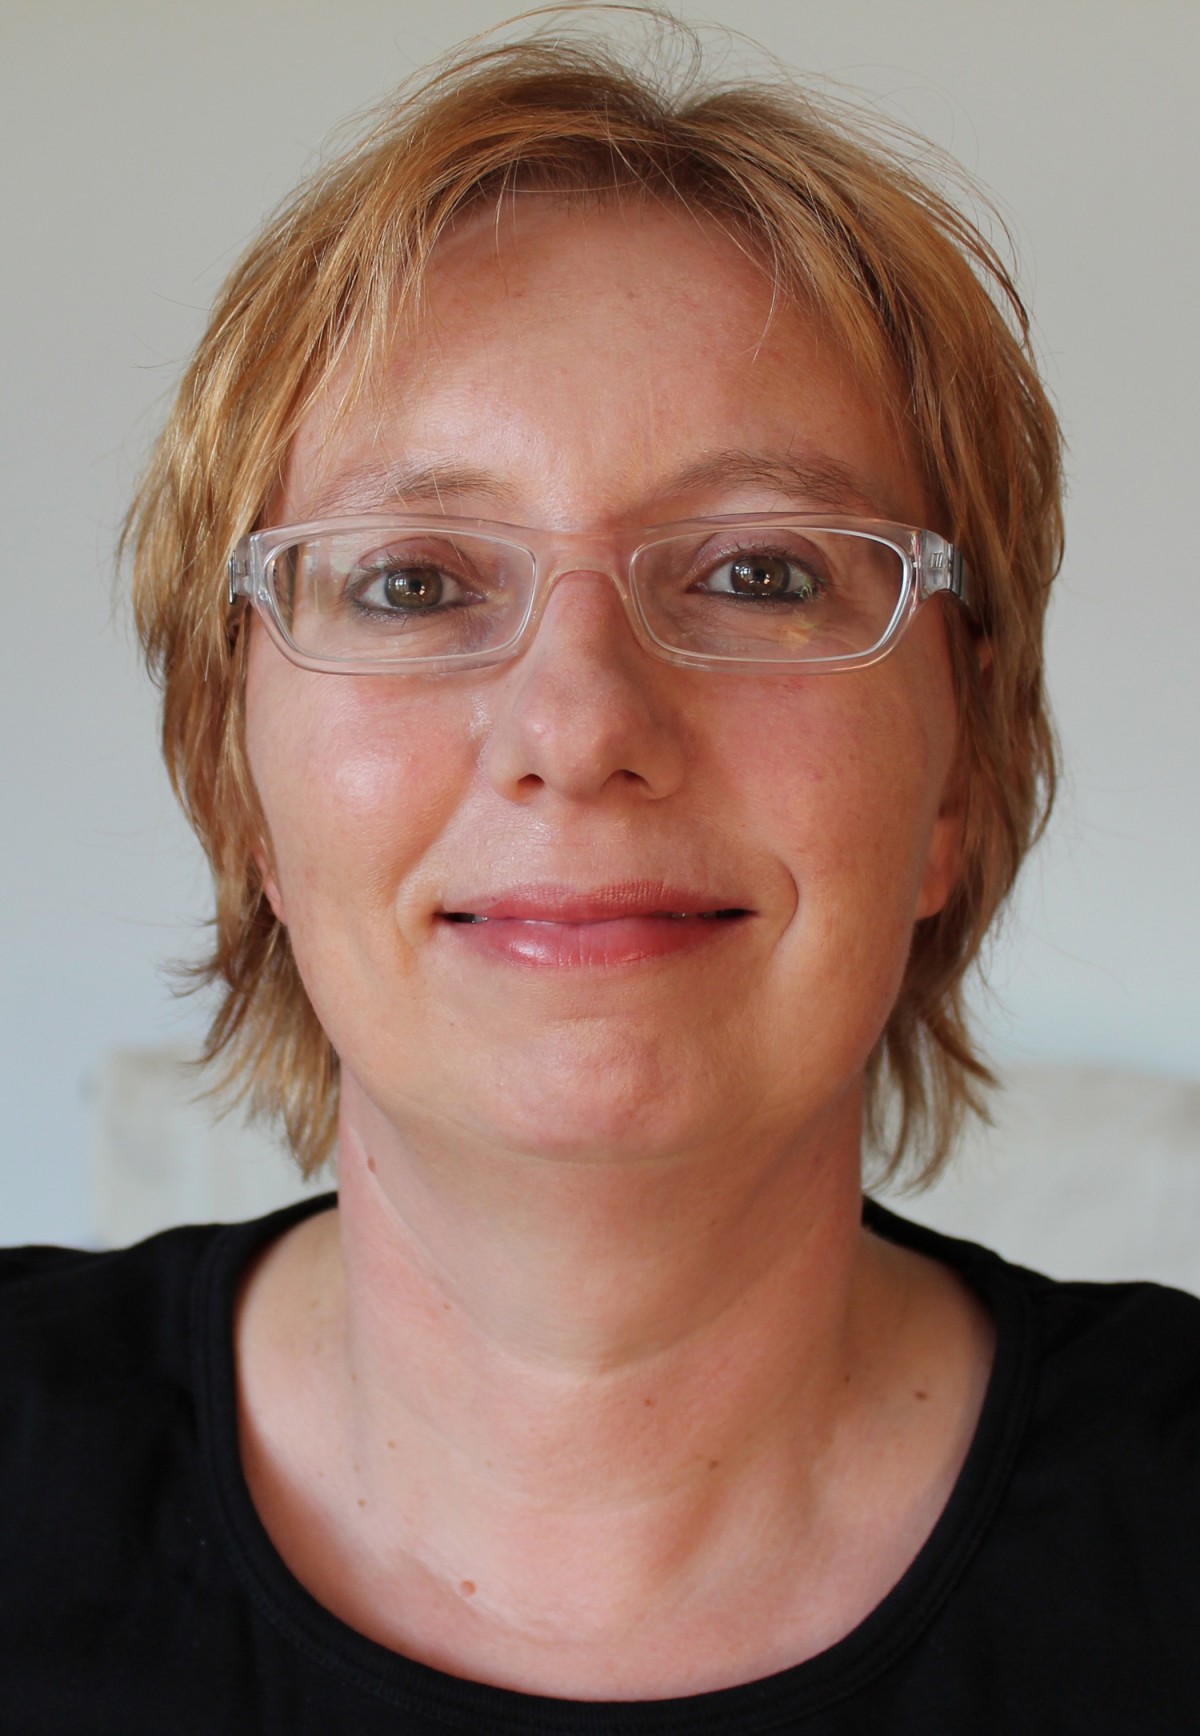
Portrait style: Real Portrait